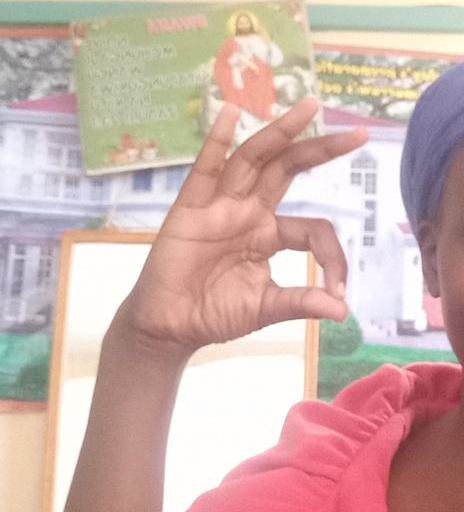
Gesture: ok